Disney's Activity Center

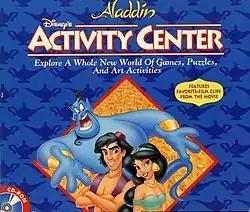
The 1994 video game "Disney's Aladdin Activity Center"

Disney's Activity Center is a series of PC and PlayStation games released by Disney Interactive with each title consisting of various activities and minigames to be completed, using aspects of their licensed property.